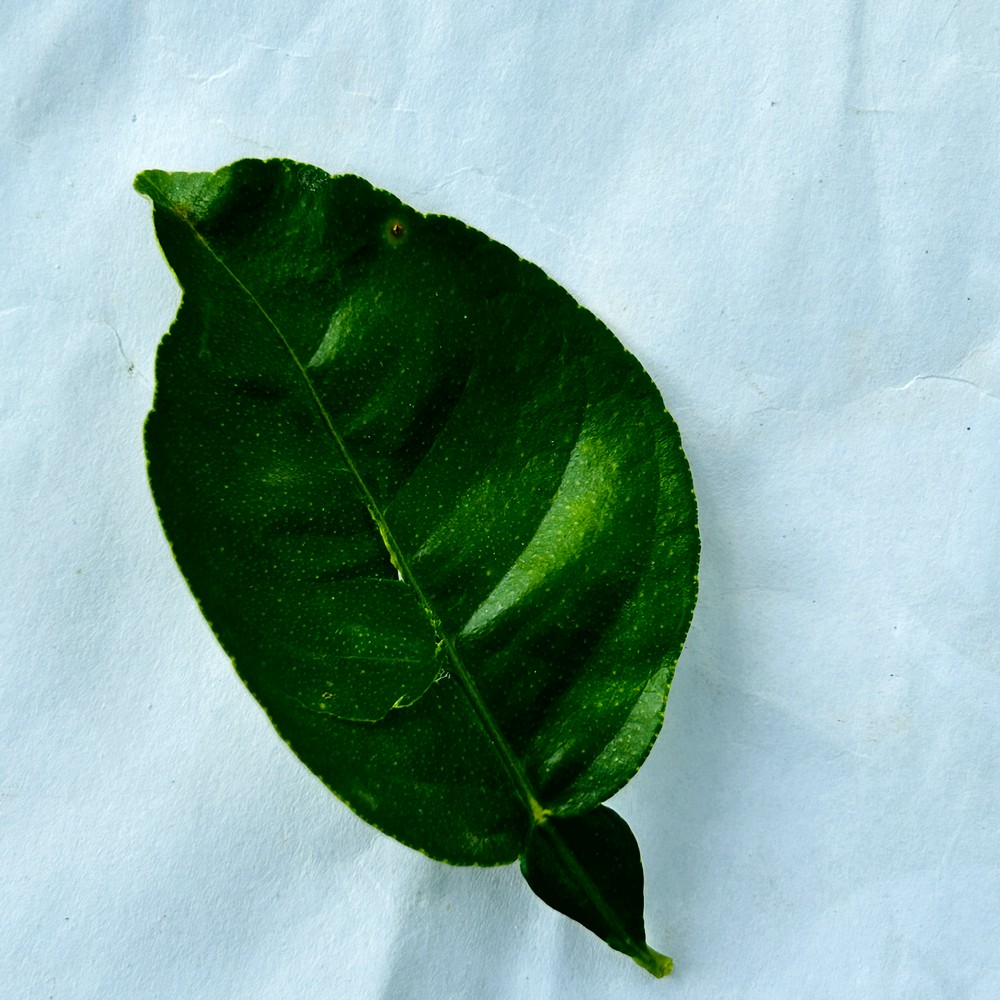
Label: Healthy Leaf